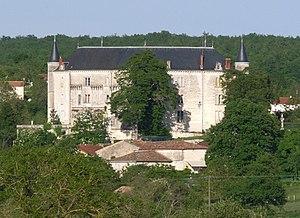
Château de la Rochandry, façade ouest, vue de la Pradillerie. Mouthiers, Charente, France
Mouthiers-sur-Boëme est une commune du Sud-Ouest de la France, située dans le département de la Charente.
Le château de la Rochandry est situé sur la commune de Mouthiers-sur-Boëme, en Charente, à une dizaine de kilomètres au sud d'Angoulême.